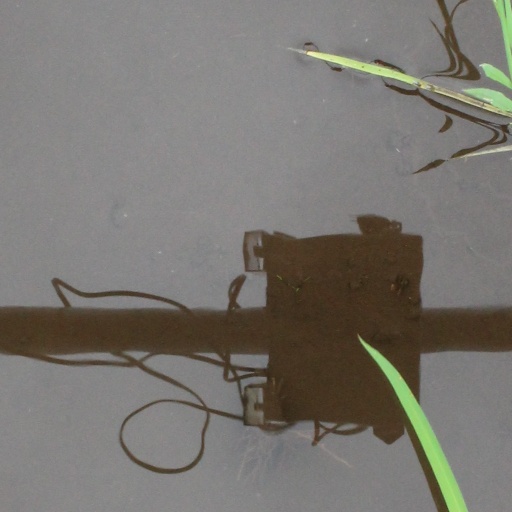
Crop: rice